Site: brandenburg
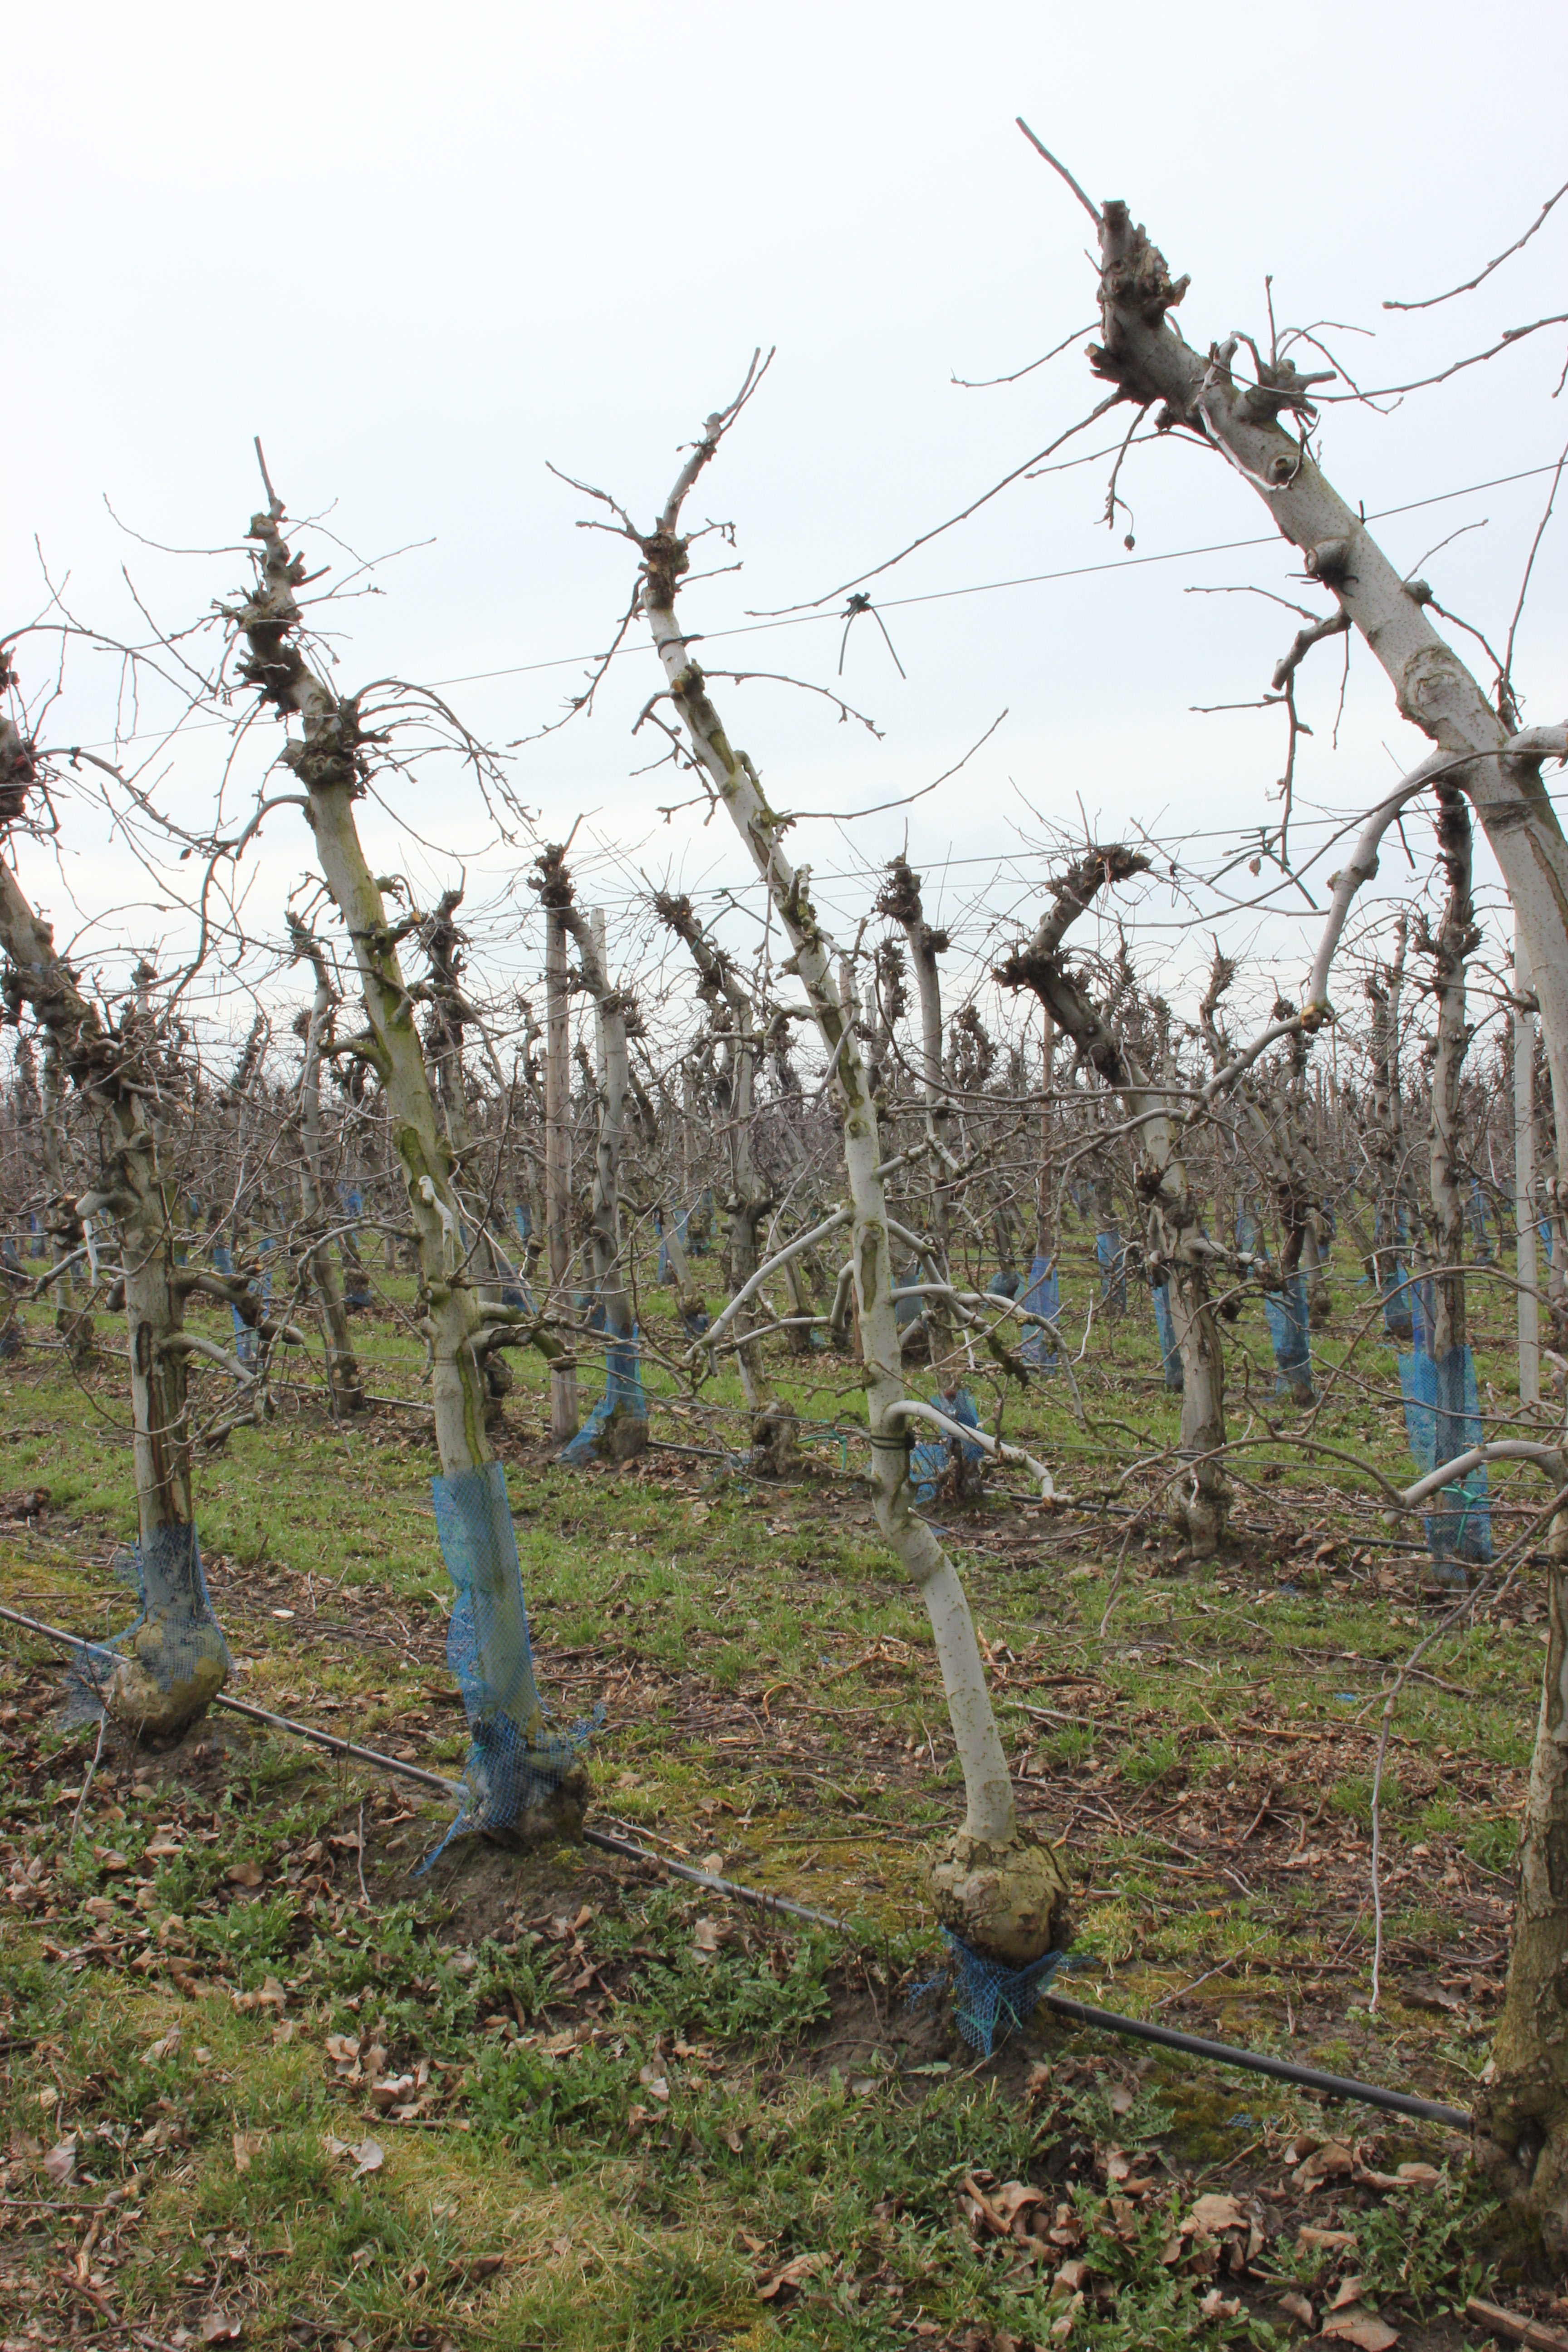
Growth stage (BBCH 01): Bud development